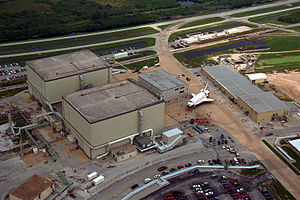
STS-79 / Missionen
STS-79 var Atlantis 17. rumfærge-mission. Opsendt 16. september 1996 og vendte tilbage den 16. september 1996. Det var den fjerde mission hvor en NASA rumfærge lagde til ved den russiske rumstation MIR.